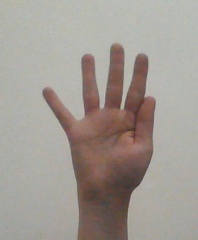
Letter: sheen